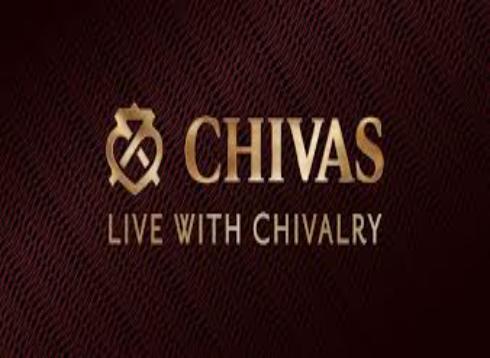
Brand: CHIVAS
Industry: Food